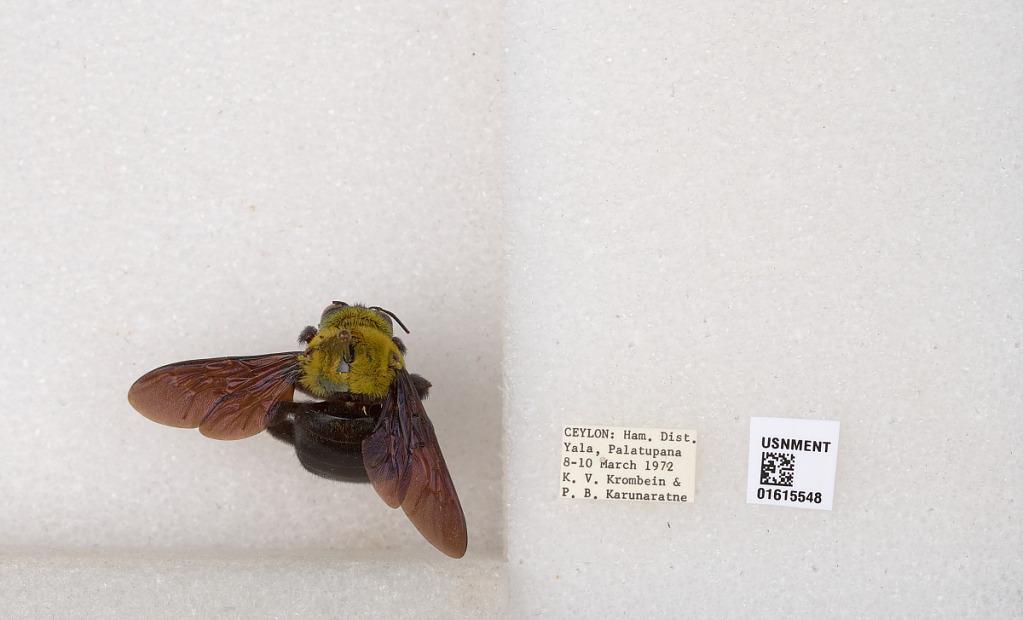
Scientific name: Xylocopa (Koptortosoma) ruficornis Fabricius
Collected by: P. Karunaratne
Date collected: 1972-3-8
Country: Sri Lanka
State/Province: Southern
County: Hambantota
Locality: Yala, Palatupana